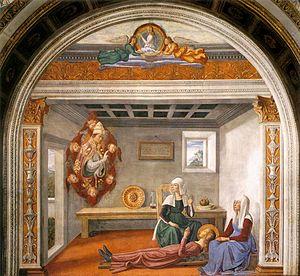
Domenico di Tommaso Curradi di Doffo Bigordi, appelé couramment Domenico Bigordi dit Domenico Ghirlandaio, né le 2 juin 1448 à Florence, mort de la peste le 11 janvier 1494 à Florence, est un peintre de l'école florentine.